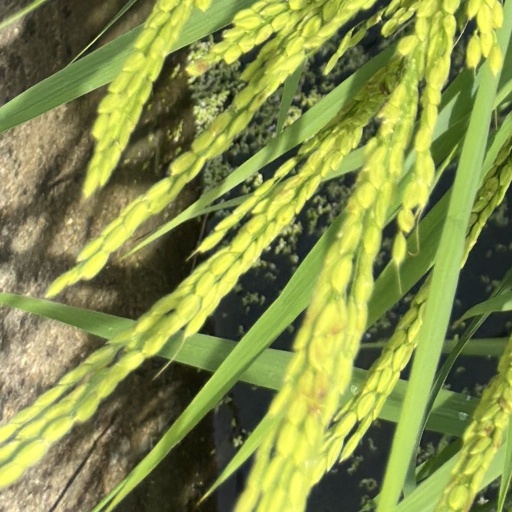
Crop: rice